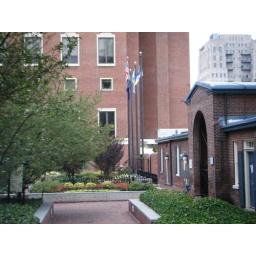
This building &amp;amp; its yard are surrounded by a tall brick wall